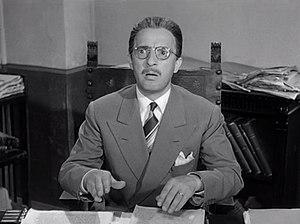
Accadde al commissariato est un film italien réalisé par Giorgio Simonelli et sorti en 1954.